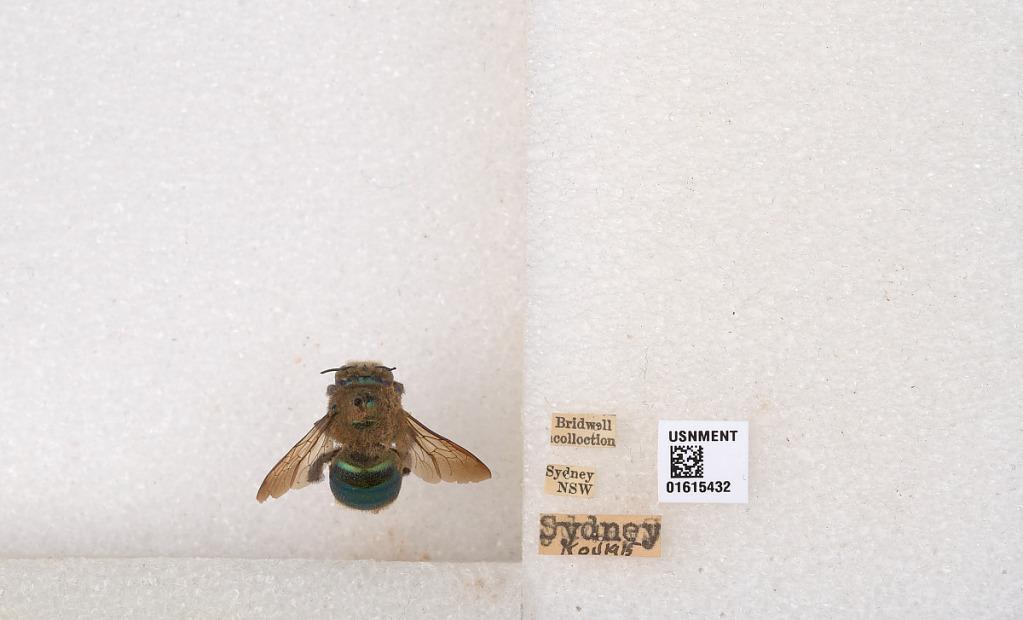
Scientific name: Xylocopa (Lestis) bombylans (Fabricius)
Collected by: J. Bridwell
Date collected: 1915-11-1
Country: Australia
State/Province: New South Wales
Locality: Sydney
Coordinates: -33.8734, 151.208